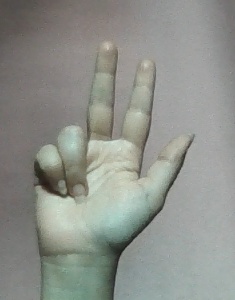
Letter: al